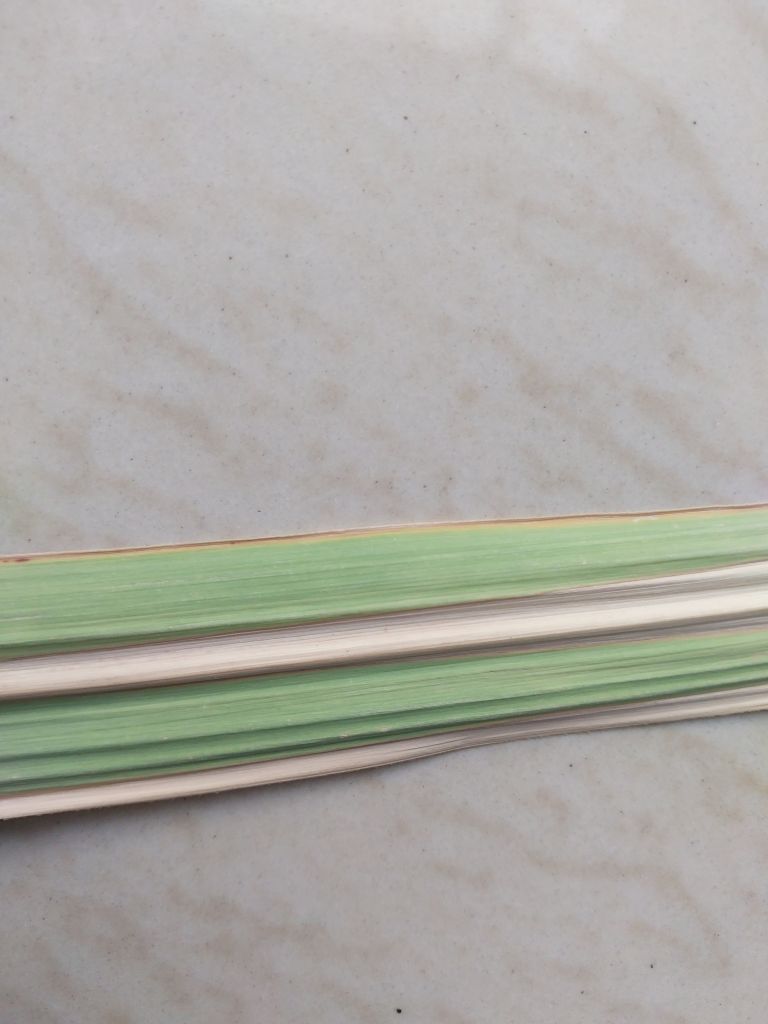
Label: Banded Chlorosis